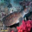
Label: turtle